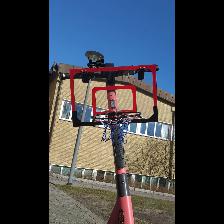
Label: NonHuman